Les Préaux

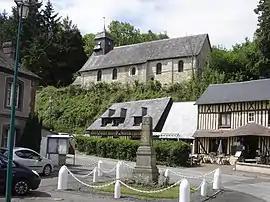
The church in Les Préaux

Les Préaux is a commune in the Eure department and Normandy region of France.